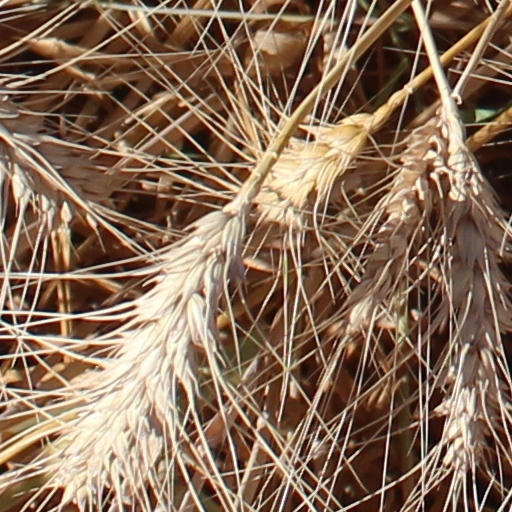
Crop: wheat